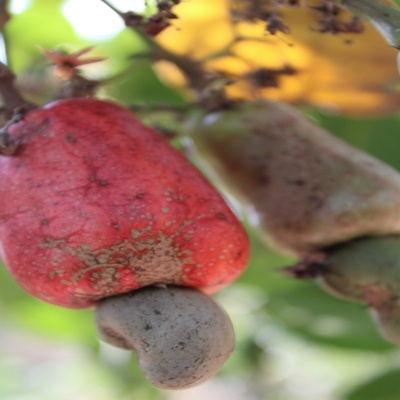
Crop: Cashew
Condition: healthy